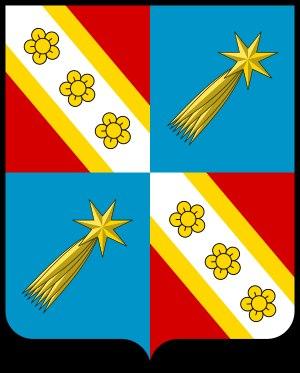
La maison Torlonia est une famille noble romaine, qui a amassé une immense fortune entre le XVIIIᵉ et le XIXᵉ siècle en administrant les finances du Vatican.